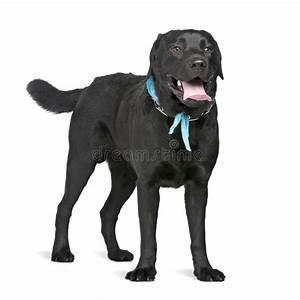
dog